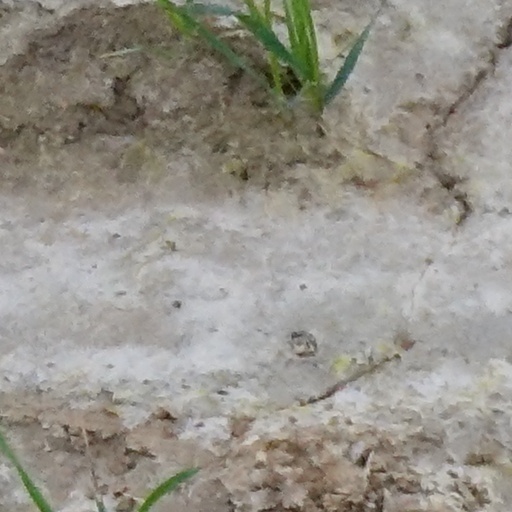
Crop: wheat